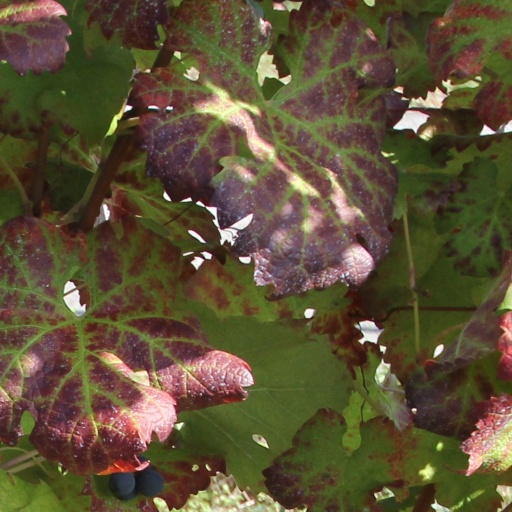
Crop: grape